Hey, Hey, Rise Up!

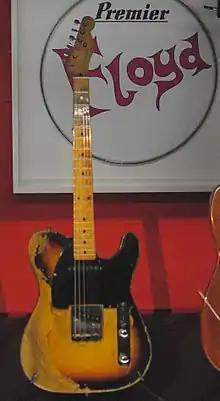
Gilmour's 1952 Fender Esquire, nicknamed "the Workmate", used on the song and in the video

The music video was directed by Mat Whitecross, also on 30 March, on a set designed by Pedan. In the video, the band play while Khlyvnyuk's Sophia Square video is projected behind them. The performance is intercut with scenes of war damage, survivors and refugees in Ukraine. Mason's drums are decorated with reproductions of a painting by Maria Primachenko, a Ukrainian artist, several of whose works were destroyed in a fire caused by Russian shelling during the invasion.